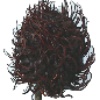
Label: rambutan